1936 Memorial Cup

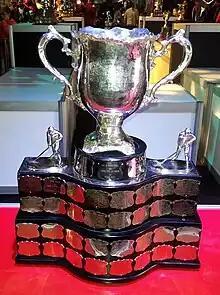
Silver bowl trophy with two large handles, mounted on a wide black plinth engraved with team names on silver plates.

The 1936 Memorial Cup final was the 18th junior ice hockey championship of the Canadian Amateur Hockey Association. The George Richardson Memorial Trophy champions West Toronto Nationals of the Ontario Hockey Association in Eastern Canada competed against the Abbott Cup champions Saskatoon Wesleys of the Saskatchewan Junior Hockey League in Western Canada. In a best-of-three series, held at Maple Leaf Gardens in Toronto, Ontario, West Toronto won their 1st Memorial Cup, defeating Saskatoon 2 games to 0.